Macromolecular cages

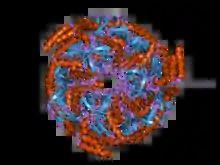
The RNA exosome is a biomolecular cage that has nuclease activity which catalyzes the breakdown of RNA molecules. Shown above is the whole RNA exosome with a helical protein framework and a central chamber where RNA degradation takes place.

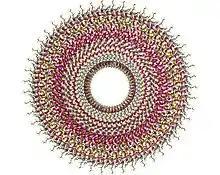
Depicted is the tobacco mosaic virus protein coat; virus protein coats known as capsids are examples of macromolecular cages in nature. The protein shell encapsulates a hollow chamber which contains the viral genomic information.

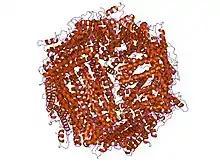
Ferritin is a hollow sphere that has an outer diameter close to 12 nm and an inner diameter of 7-8 nm. The inner chamber of ferritin uptakes or binds iron in its ferrous state and stores iron in its ferric or trivalent state.

There are many examples of highly symmetrical macromolecular cage motifs known as protein cages in biological systems. The term "protein cage" delineates a diverse range of protein structures that are formed by the self-assembly of protein subunits into hollow macromolecular nanoparticles. These protein cages are nanoparticles that have one or more cavities present in their structure. The size of the cavity contributes to the size of the particle that the cavity can enclose, for example inorganic nanoparticles, nucleic acids, and even other proteins. The interior or chamber portion of the protein cage is usually accessible through a pore which is located in between protein subunits. The RNA exosome has nuclease active sites that are present in a cavity where 3' RNA degradation takes place; access to this cavity is controlled by a pore and this serves to prevent uncontrollable RNA decay. Some protein cages are dynamic structures that assemble and disassemble in response to external stimuli. Other examples of protein cages are clathrin cages, viral envelopes, chaperonins, and the iron storage protein ferritin.